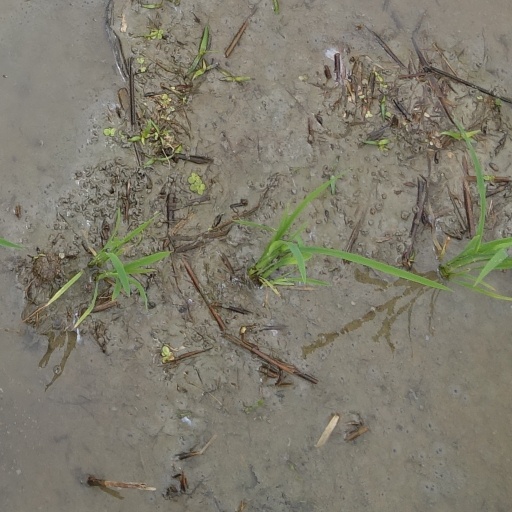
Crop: rice